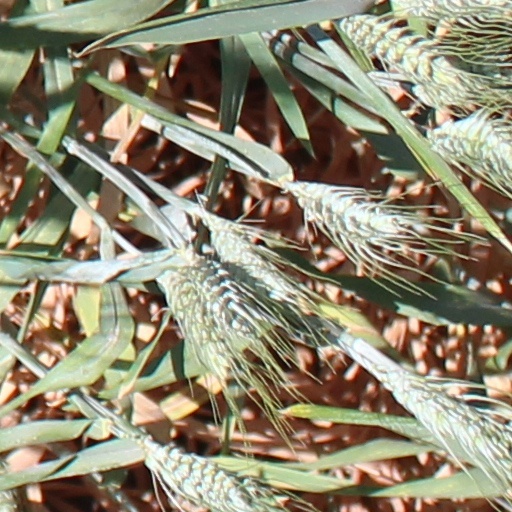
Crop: wheat